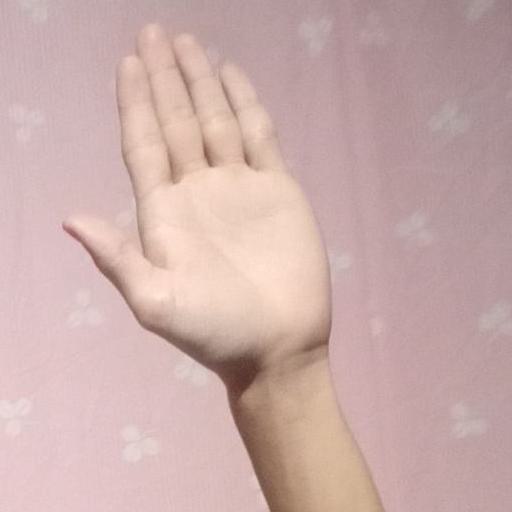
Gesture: stop